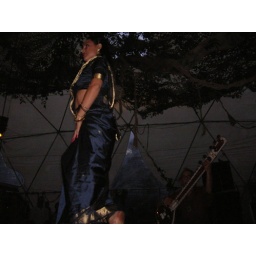
traditional dancer with sitar player in the tree house